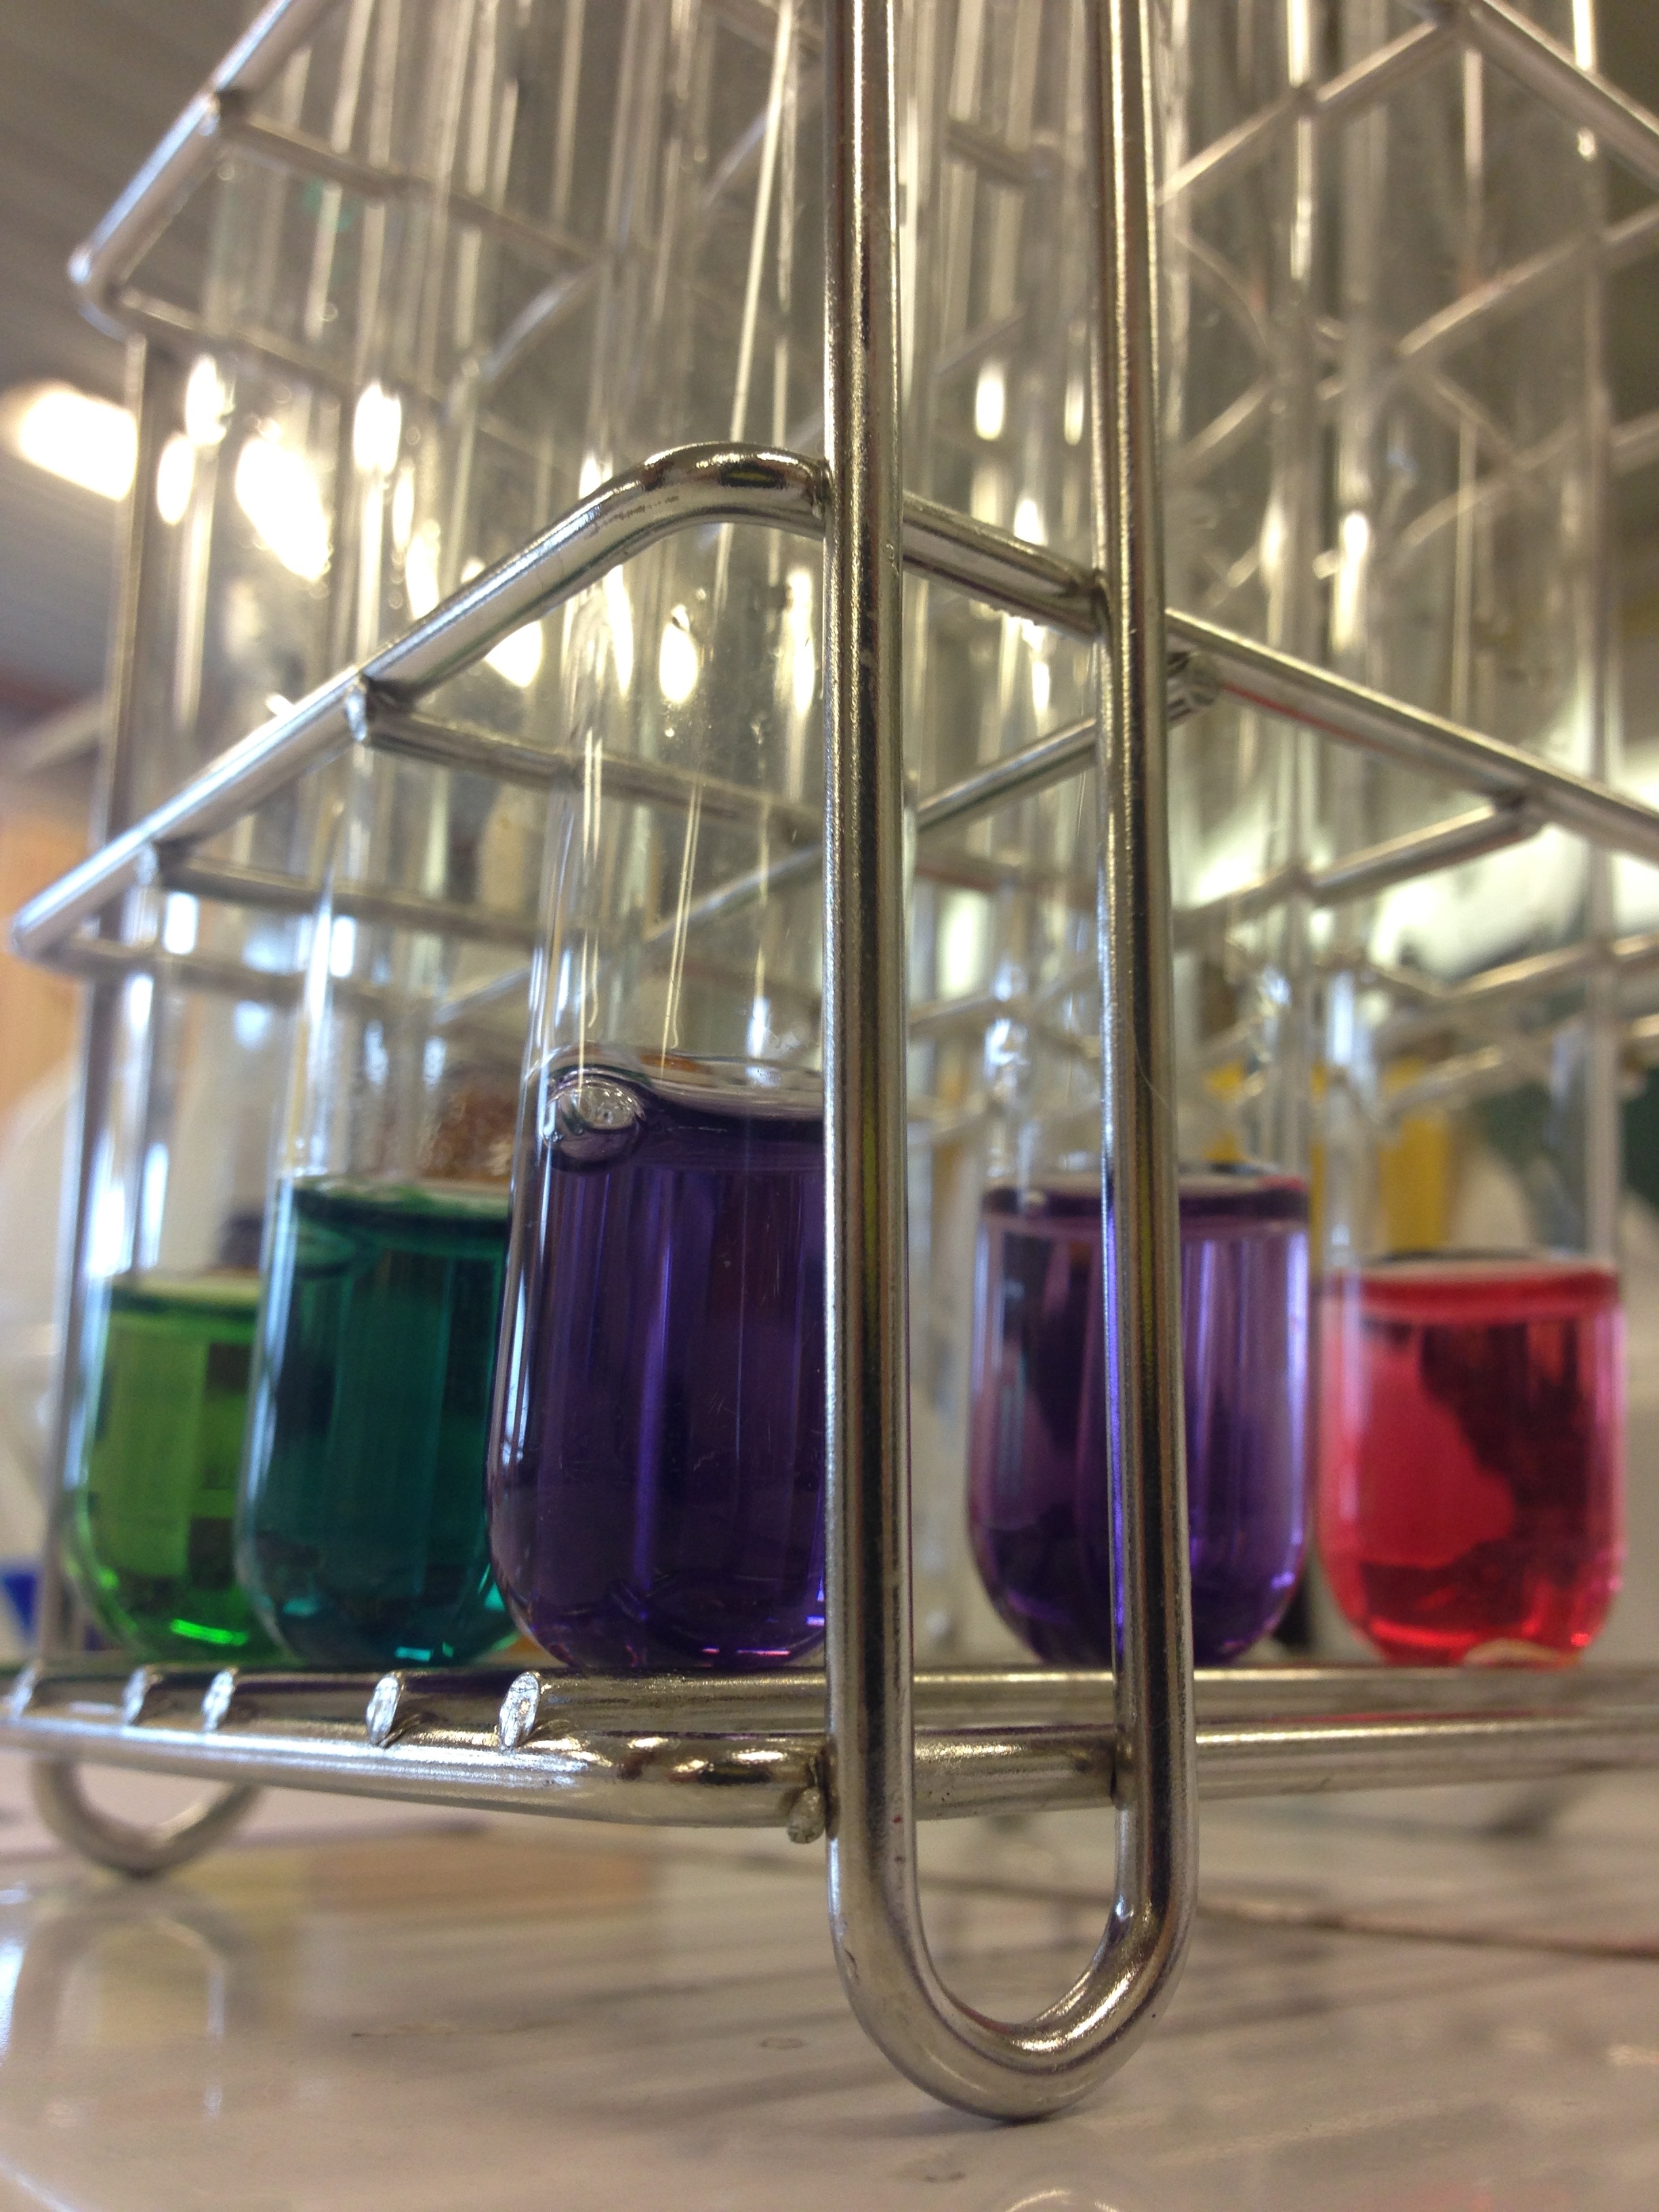
water, liquid, tube, glass, red, equipment, biology, lighting, colors, laboratory, test, experiment, chemical, lab, chemistry, scientific